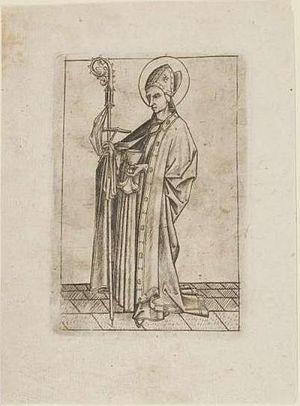
Maitre ES L.141 Saint Eloi
Le Maître E. S. est un graveur, orfèvre et dessinateur allemand anonyme du gothique tardif, né vers 1420 et mort vers 1468, actif dans la région du Rhin supérieur.